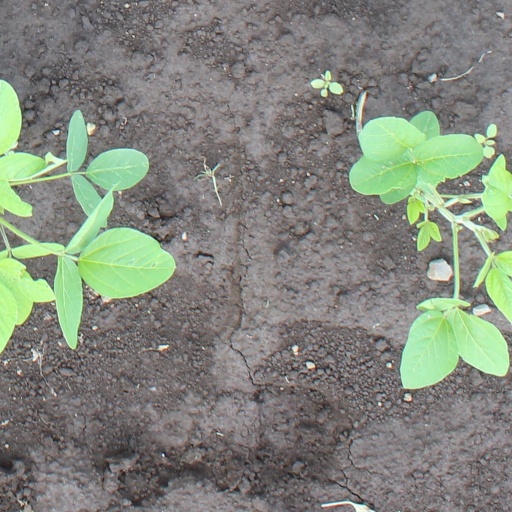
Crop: soybean